At Point Blank (film)

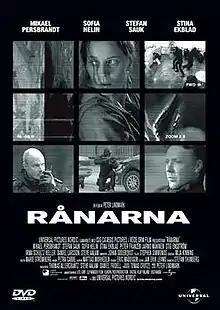
Swedish DVD cover

At Point Blank is a 2003 Swedish action film. It stars Mikael Persbrandt, Stina Ekblad, Sofia Helin and Peter Franzén.